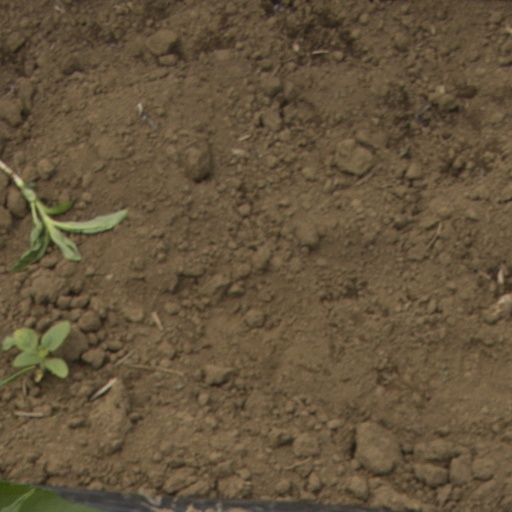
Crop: Jerusalem artichoke